Caleb Bailey

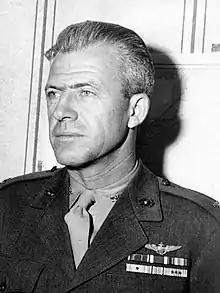
Colonel Caleb T. Bailey in 1945

Caleb Thayer "Zeke" Bailey (August 28, 1898 – January 13, 1957) was a decorated officer and naval aviator in the United States Marine Corps with the rank of brigadier general. An excellent athlete while at the University of Maryland, he distinguished himself as center in the UM Terrapins football team and following his commissioning in the Marine, he also excelled in Quantico Marines Devil Dogs football.